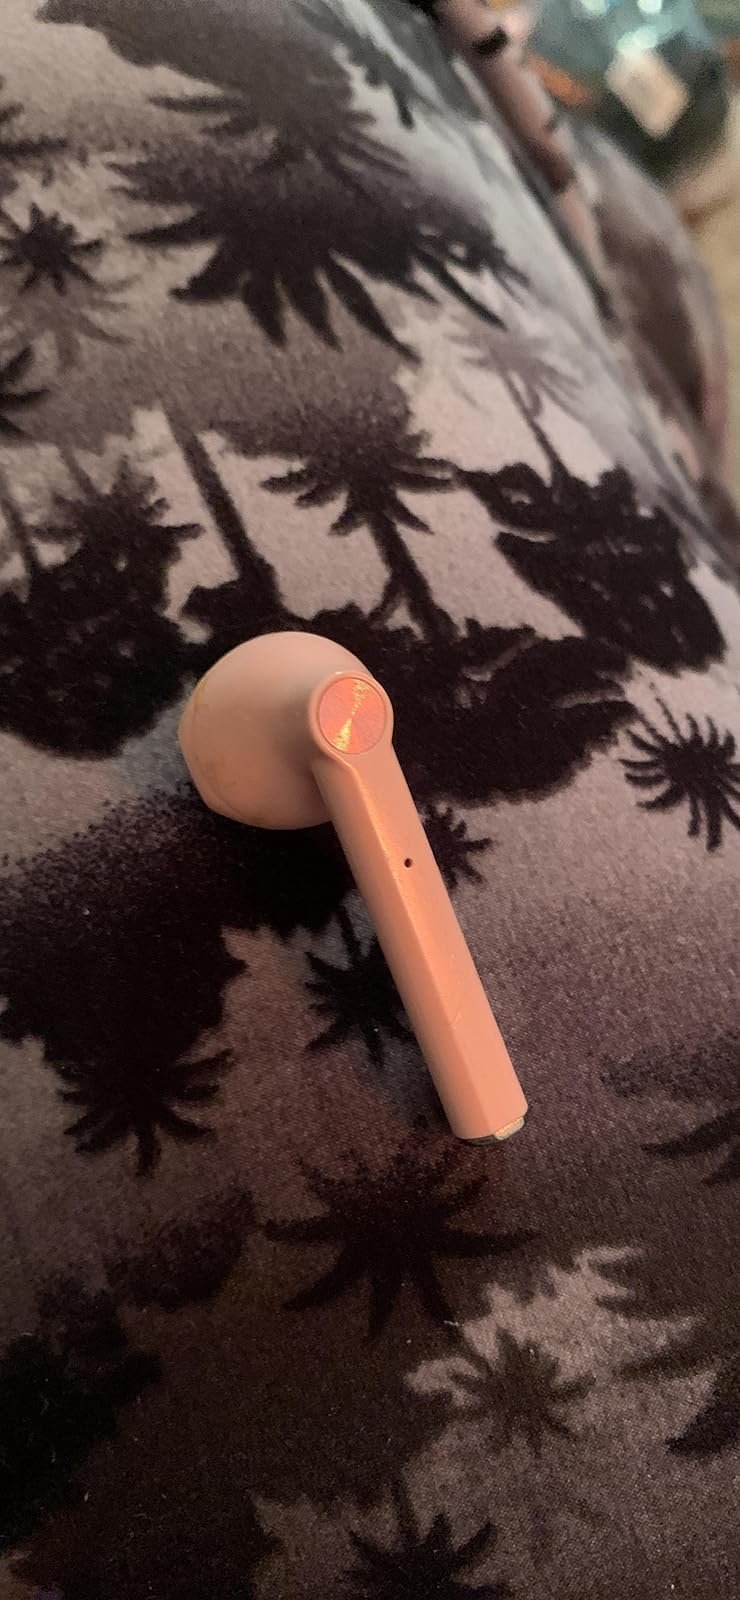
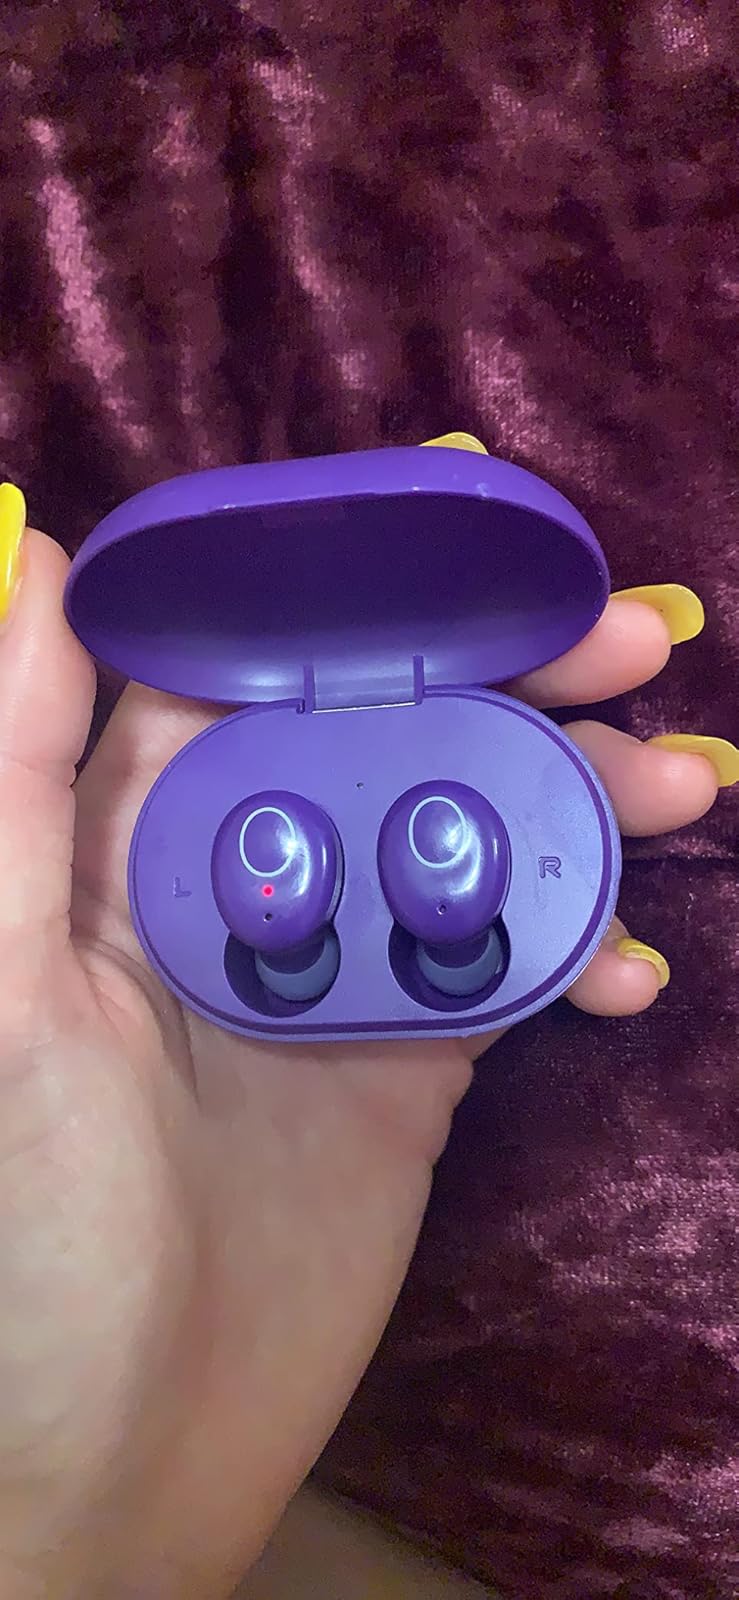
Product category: earbuds
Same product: no